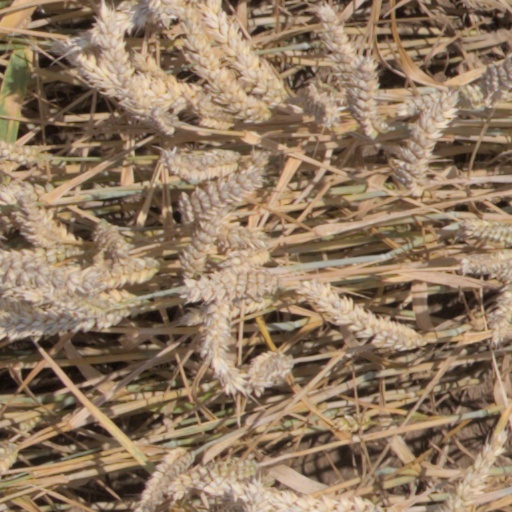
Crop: wheat